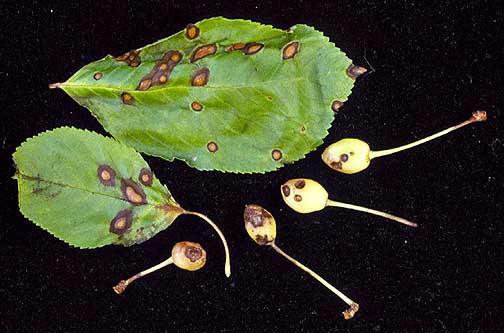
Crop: cherry
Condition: spot